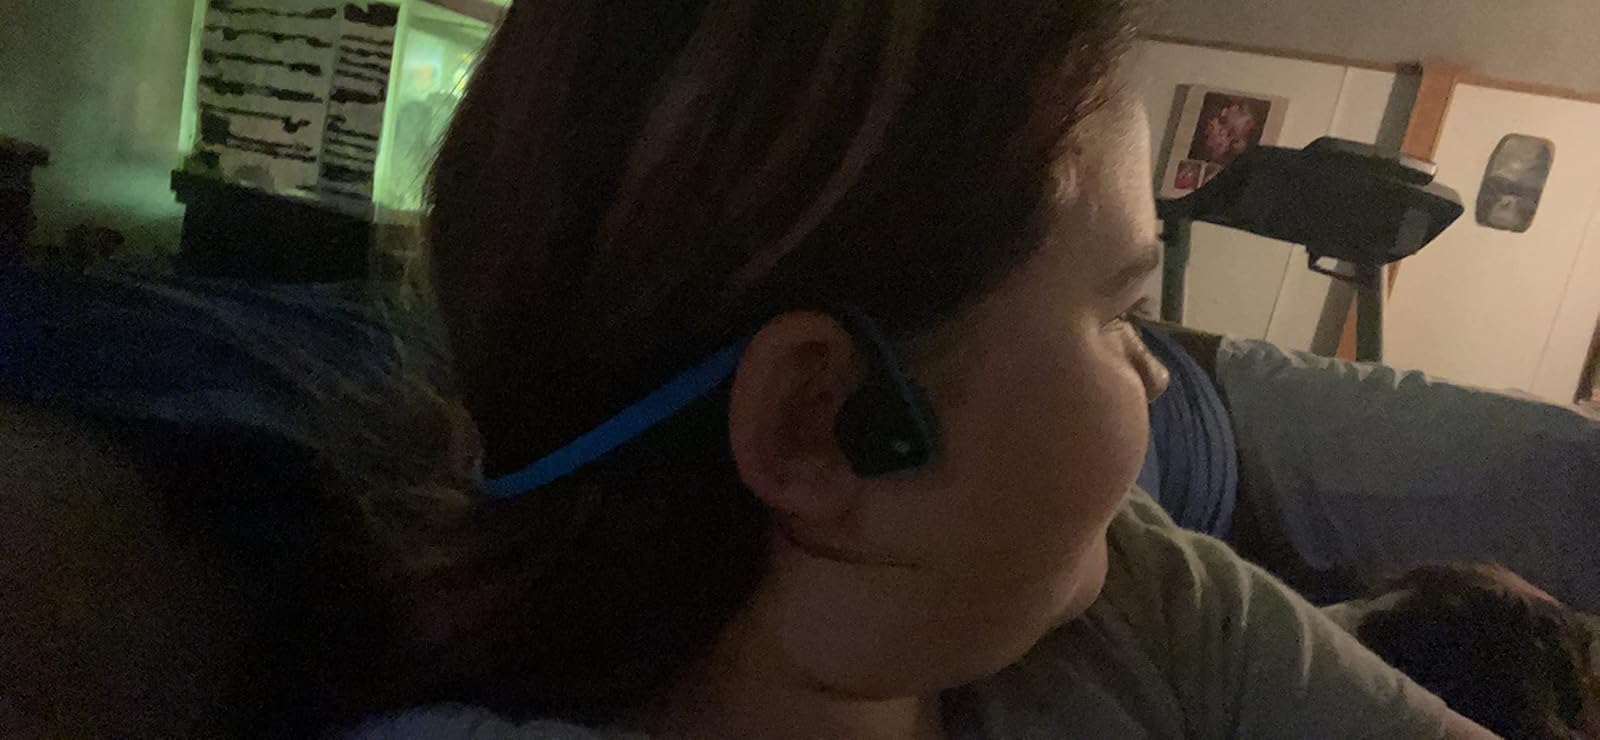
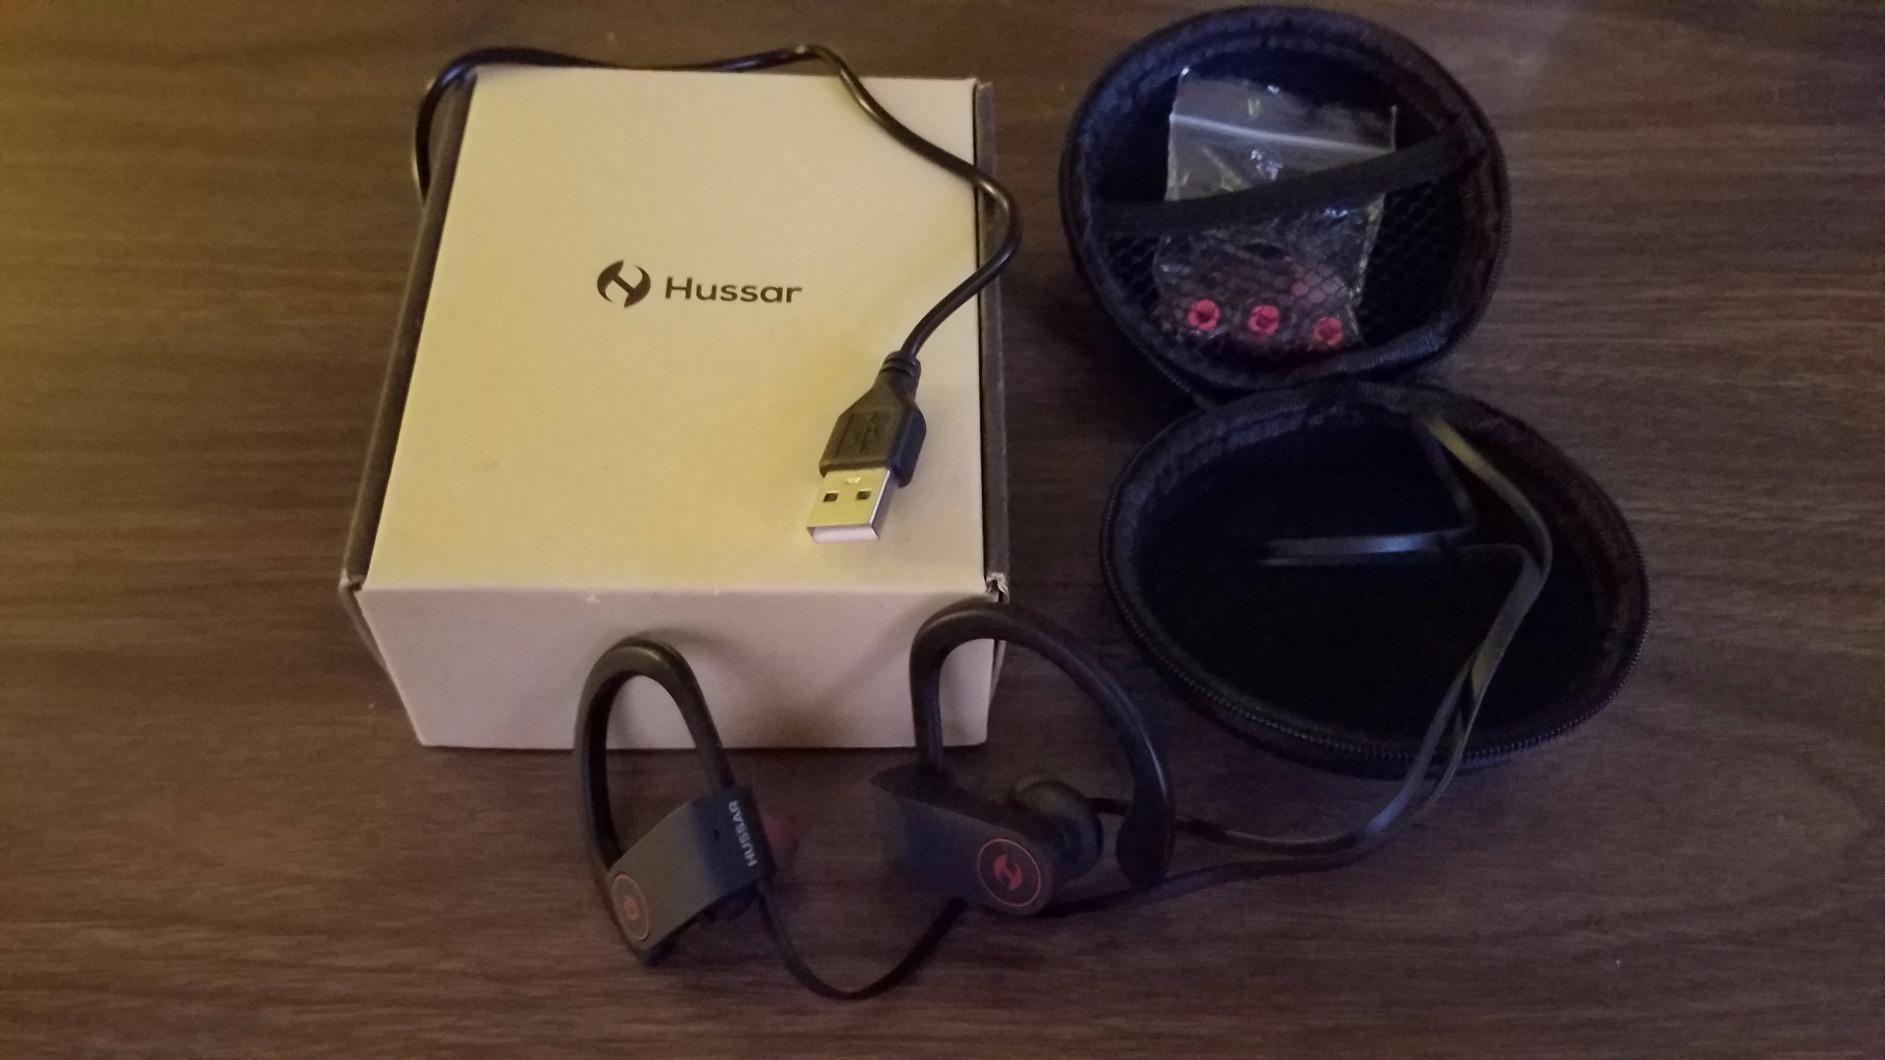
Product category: headphones
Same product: no